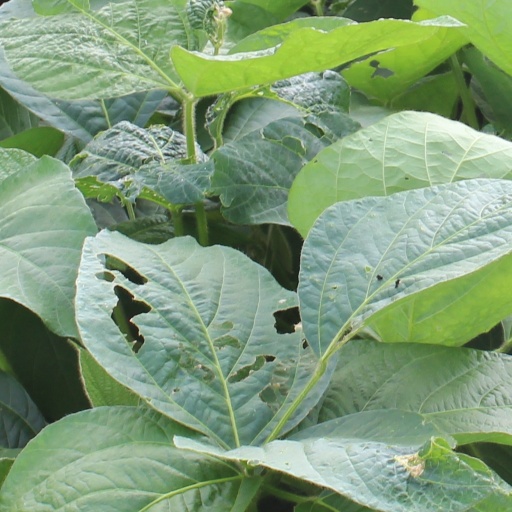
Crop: soybean